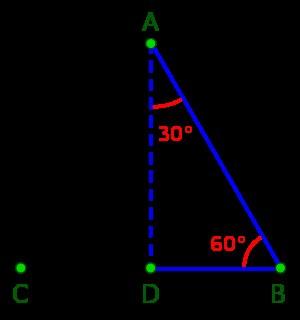
La racine carrée de trois, notée √3 ou 31/2, est un nombre réel en mathématiques, valant approximativement 1,732. Il est aussi connu sous le nom de constante de Theodorus.
En mathématiques, les fonctions trigonométriques sont des fonctions dont la variable est une mesure d'angle. Elles permettent de relier les longueurs des côtés d'un triangle en fonction de la mesure des angles aux sommets. Plus généralement, les fonctions trigonométriques sont importantes pour étudier les triangles et les polygones, les cercles et modéliser des phénomènes périodiques.